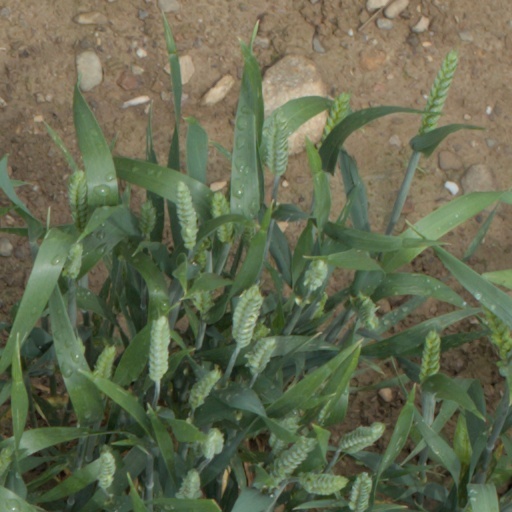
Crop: wheat